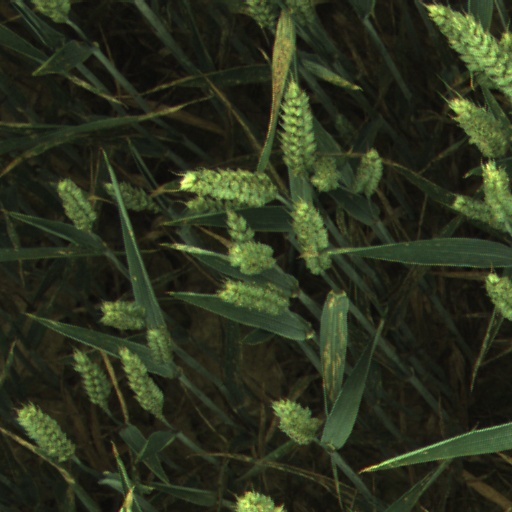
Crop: wheat